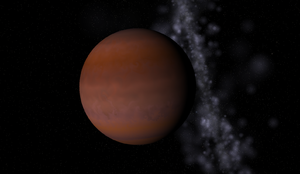
Gliese 581 b est une exoplanète découverte dans le système planétaire de l'étoile Gliese 581, une naine rouge de 0,31 masses solaires située à quelque 20,3 années-lumière de la Terre, dans la constellation de la Balance.